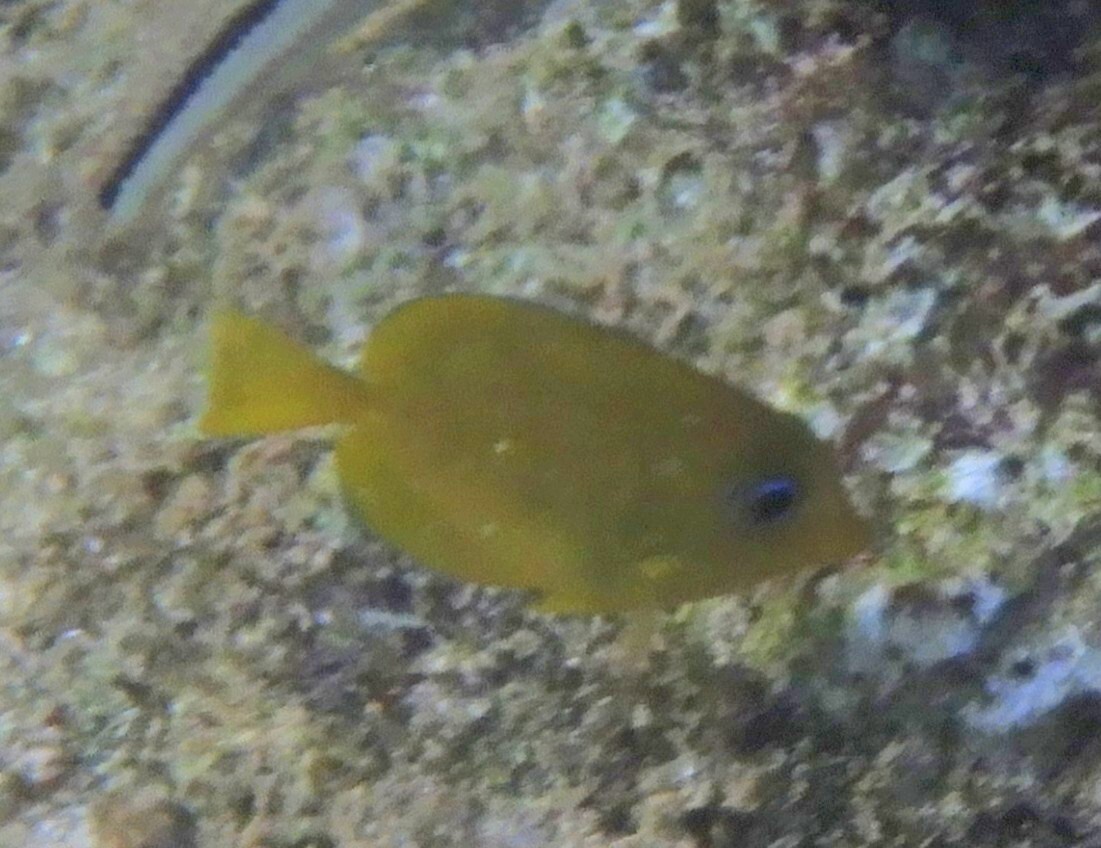
Acanthurus coeruleus (Atlantic Blue Tang)